Complementarity (molecular biology)

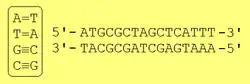
"Left:" the nucleotide base pairs that can form in double-stranded DNA. Between A and T there are two hydrogen bonds, while there are three between C and G. "Right:" two complementary strands of DNA.

Complementarity is achieved by distinct interactions between nucleobases: adenine, thymine (uracil in RNA), guanine and cytosine. Adenine and guanine are purines, while thymine, cytosine and uracil are pyrimidines. Purines are larger than pyrimidines. Both types of molecules complement each other and can only base pair with the opposing type of nucleobase. In nucleic acid, nucleobases are held together by hydrogen bonding, which only works efficiently between adenine and thymine and between guanine and cytosine. The base complement A = T shares two hydrogen bonds, while the base pair G ≡ C has three hydrogen bonds. All other configurations between nucleobases would hinder double helix formation. DNA strands are oriented in opposite directions, they are said to be antiparallel.